Taulichusco

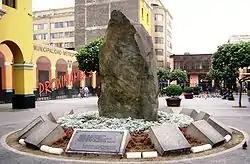
Monument at the Pasaje Santa Rosa

Taulichusco, also called the Elder, was an Incan "kuraka" who administered part of the Rímac Valley in the mid-16th century. The Stone of Taulichusco monument in his memory lies at the "Pasaje Santa Rosa", next to the Plaza Mayor.